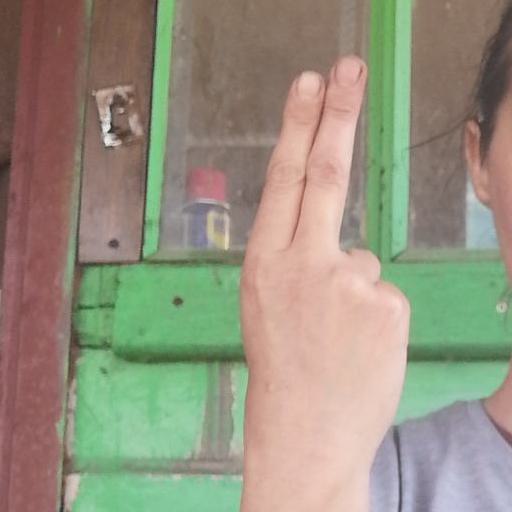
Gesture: two_up_inverted